Daniele Comboni

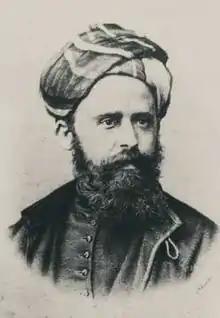
Comboni in 1873 while in Africa.

Daniele Comboni was born on 15 March 1831 at Limone sul Garda in Brescia to the poor gardeners (working for a local proprietor) Luigi Comboni and Domenica Pace as the fourth of eight children; he was the sole child to survive into adulthood. At that time Limone was under the jurisdiction of the Austrian-Hungarian Empire.